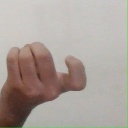
अक्षर: ज